Puzzle & Action: Treasure Hunt

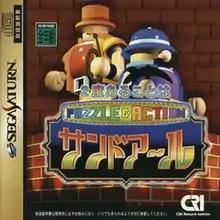
Sega Saturn cover

Puzzle & Action: Treasure Hunt, known in Japan as , and as , is a puzzle video game released for the Sega Titan Video in 1995, and ported to the Japanese Sega Saturn by CRI in 1996. The Saturn version was re-released for the Satakore range in 1998. "Puzzle & Action: Treasure Hunt" is the third and final instalment in the "Puzzle & Action" series, after "" and "". Like the previous games, players play a series of timed mini games to overcome enemies. Two players are supported.